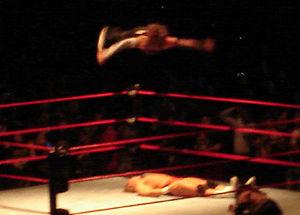
Jeffrey Nero Hardy, ou tout simplement Jeff Hardy, né le 31 août 1977 à Cameron, est un catcheur, un promoteur de catch et un auteur-compositeur-interprète américain. Il travaille actuellement à la World Wrestling Entertainment, dans la division SmackDown, où il est l'actuel Champion Intercontinental.